Leticia Ocampos

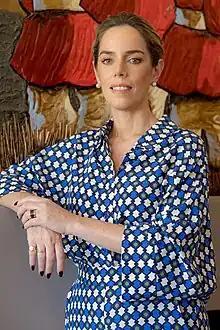
Ocampos in 2023

Leticia Ocampos Villate (born 2 July 1980) is a Paraguayan architect and the current First Lady of Paraguay. She is married to Santiago Peña, current president of Paraguay.